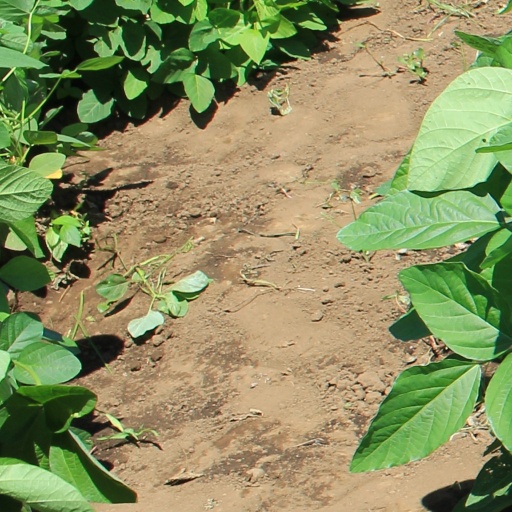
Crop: soybean